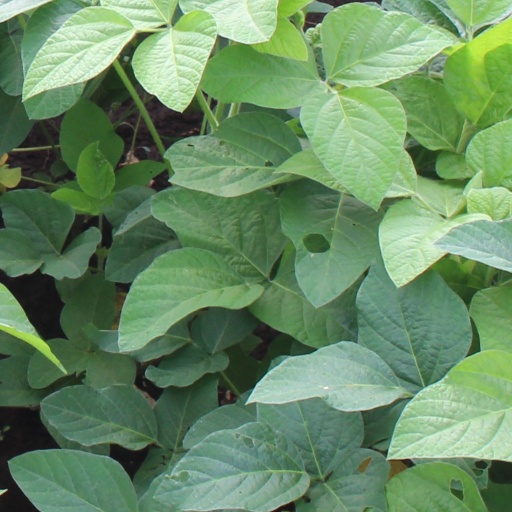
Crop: soybean